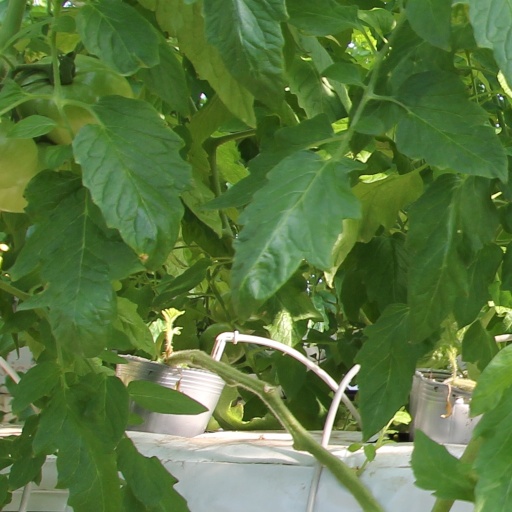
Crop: tomato